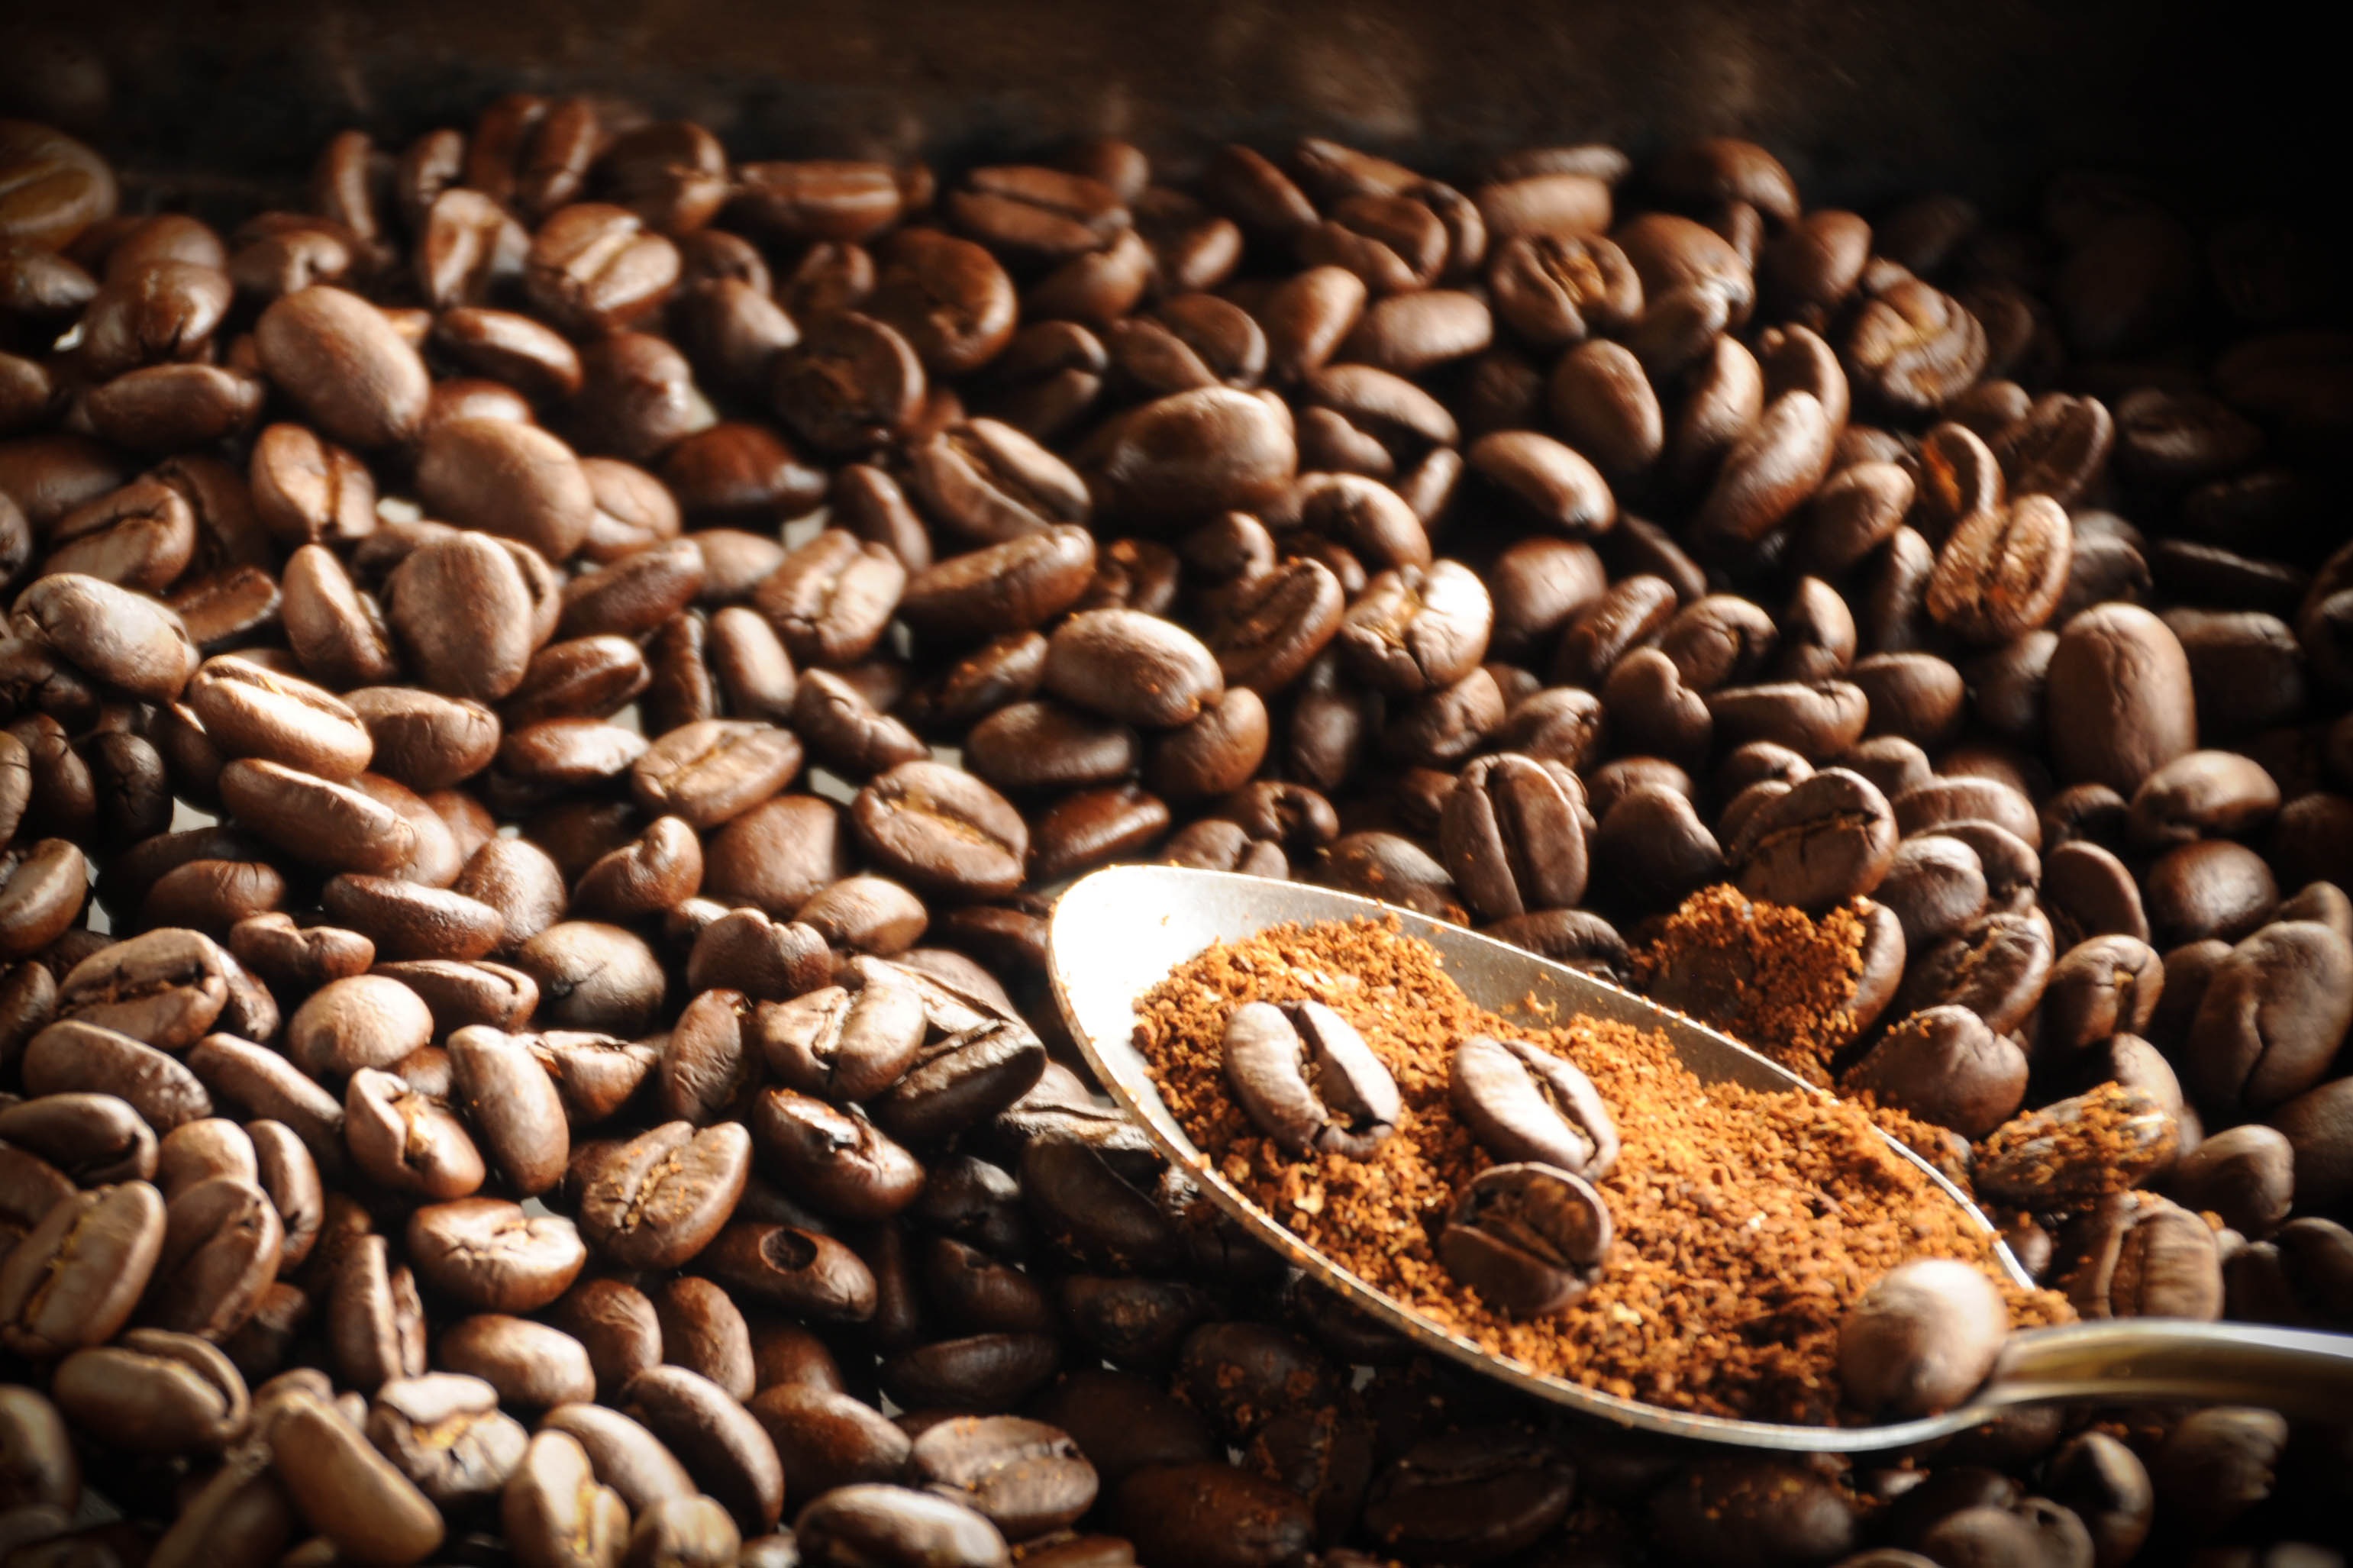
coffee, grain, food, produce, drink, close up, caffeine, cafeteria